2021–22 Arsenal F.C. season

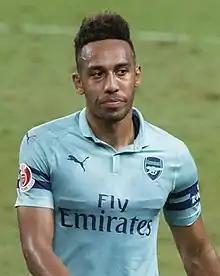
Aubameyang in 2018

The first of two North London derby matches in the Premier League season took place on 25 September, as Arsenal hosted rivals Tottenham Hotspur at the Emirates Stadium. In the 12th minute, Emile Smith Rowe ran in front of Davinson Sánchez to strike in a pass from Bukayo Saka past Hugo Lloris. Arsenal were on the break 15 minutes later, with Smith Rowe passing to Pierre-Emerick Aubameyang for Arsenal's second goal. A third goal came in the 34th minute, as Saka scored off the rebound after Harry Kane had tackled the ball. With just over 10 minutes to go, Son Heung-min finally scored Tottenham's first goal of the match after receiving Sergio Reguilón's cross; Aaron Ramsdale managed to get his left hand to the ball but could not keep it out. In stoppage time, Ramsdale made a leaping save to deny a top-corner shot from Lucas Moura. The 3–1 victory was Arsenal's third in a row after losing their first three matches; meanwhile, Tottenham lost their third game in a row after starting off with three wins and topping the league table. As a result, Arsenal moved up to 10th place, tied on points and goal difference with Tottenham in 11th but ahead due to goals scored.